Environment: real
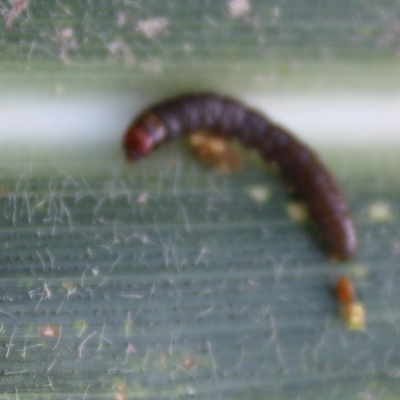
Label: fall_armyworm